Economy of Turkey

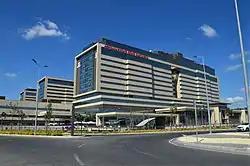
Başakşehir Çam and Sakura City Hospital in Istanbul

As of 2010, the country had a roadway network of 426,951 km, including 2,080 km of expressways and 16,784 km of divided highways.